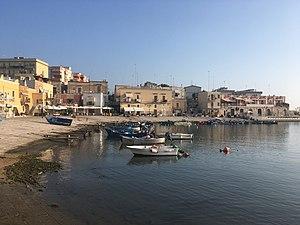
Port de Bisceglie sur la mer Adriatique
Bisceglie est une ville d'environ 55 100 habitants de la province de Barletta-Andria-Trani dans les Pouilles, dans l'Italie méridionale.